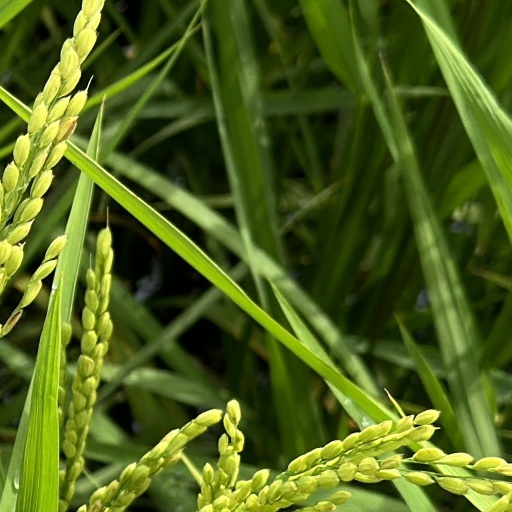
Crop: rice